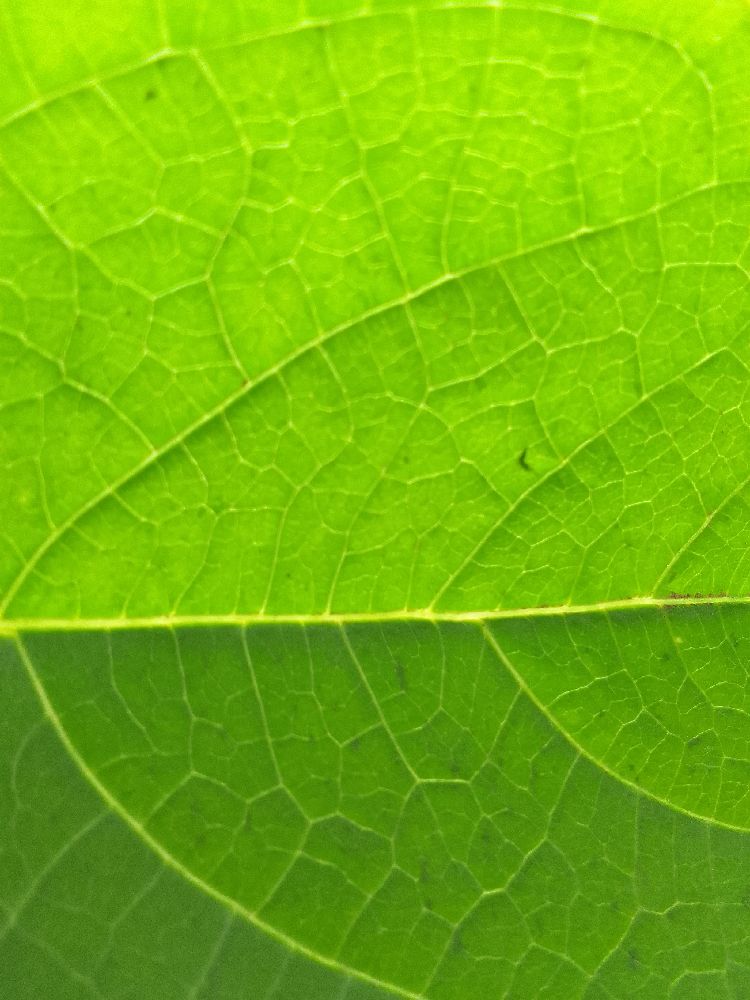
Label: healthy